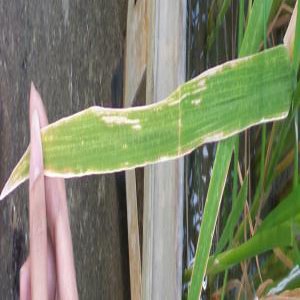
Disease: Bacterialblight